Canadian declaration of war on Germany

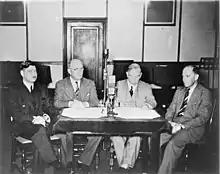
(Left to right) C.G. Power, E. Lapointe, Prime Minister W.L.M. King, and N.M. Rogers broadcasting a message to Canadians following the emergency Cabinet meeting that took place after Britain's declaration of war, 3 September 1939

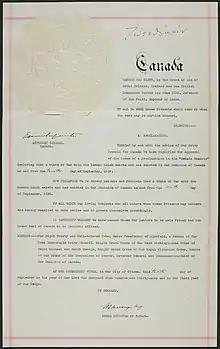
The proclamation of George VI, king of Canada, "declaring that a state of war with the German Reich exists and has existed in our dominion of Canada as and from the tenth day of September, 1939". The Great Seal of Canada is affixed above the Attorney General's signature and the signature of the Governor-General, the Lord Tweedsmuir, is at the top as a witness.

The throne speech, read by Governor General the Lord Tweedsmuir, set out the Cabinet's proposal for taking the country to war and associated measures, after which the address in reply was debated. The Senate passed the motion to adopt the address in reply on 9 September, while the House of Commons continued to discuss the matter until also adopting the motion late that evening.